Hans Tilkowski

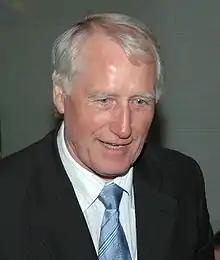
Tilkowski in 2005

Hans Tilkowski (12 July 1935 – 5 January 2020) was a German football player and manager. A goalkeeper. he played for West Germany, and was a member of the team that lost the 1966 World Cup final to England.